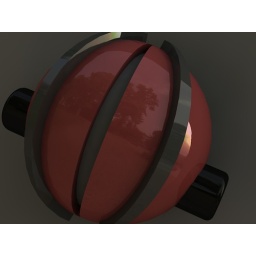
shiny ball made by my own self huh..took 2 min rendering